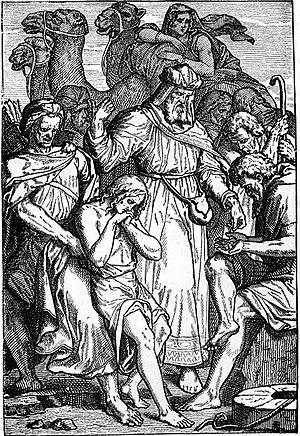
L'accusation d'esclavagisme à l'encontre des Juifs date essentiellement du XXᵉ siècle. Aussi bien aux États-Unis qu'en France, elle se fonde sur la place marginale occupée par les Juifs dans la traite et l'emploi d'esclaves, exploitée et démesurément exagérée par des propagandistes antisémites.